Edoardo Lancini

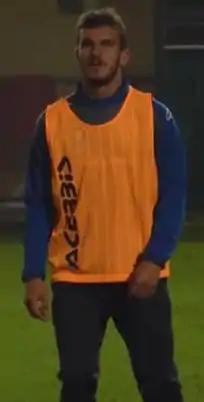

Edoardo Lancini (born 10 April 1994) is an Italian footballer who plays as a centre back.